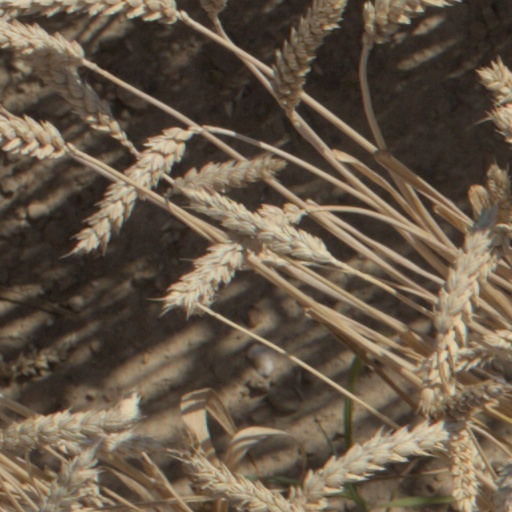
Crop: wheat